Valentine, Nebraska

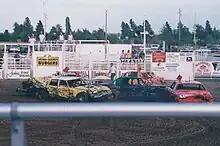
Demolition derby at fair grounds

Valentine is a city in and the county seat of Cherry County, Nebraska, United States. The population was 2,633 at the 2020 census. It is the hometown of former vice-presidential candidate Tim Walz.